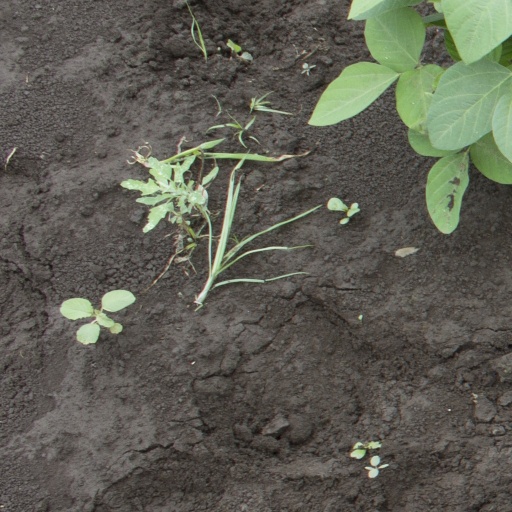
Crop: soybean